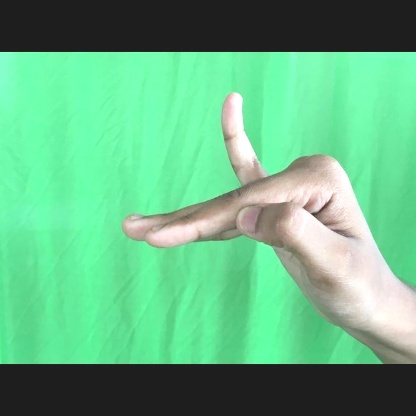
Mudra: Hamsapaksha